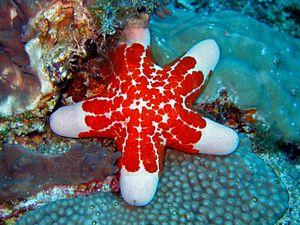
Les Oreasteridae sont une famille d'étoiles de mer tropicales massives, de l'ordre des Valvatida.
Choriaster est un genre monospécifique d'étoiles de mer de la famille des Oreasteridae.
Les Valvatacea constituent un super-ordre d'étoiles de mer.